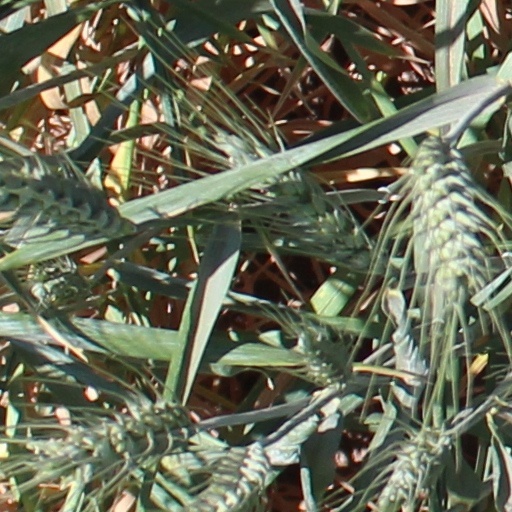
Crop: wheat